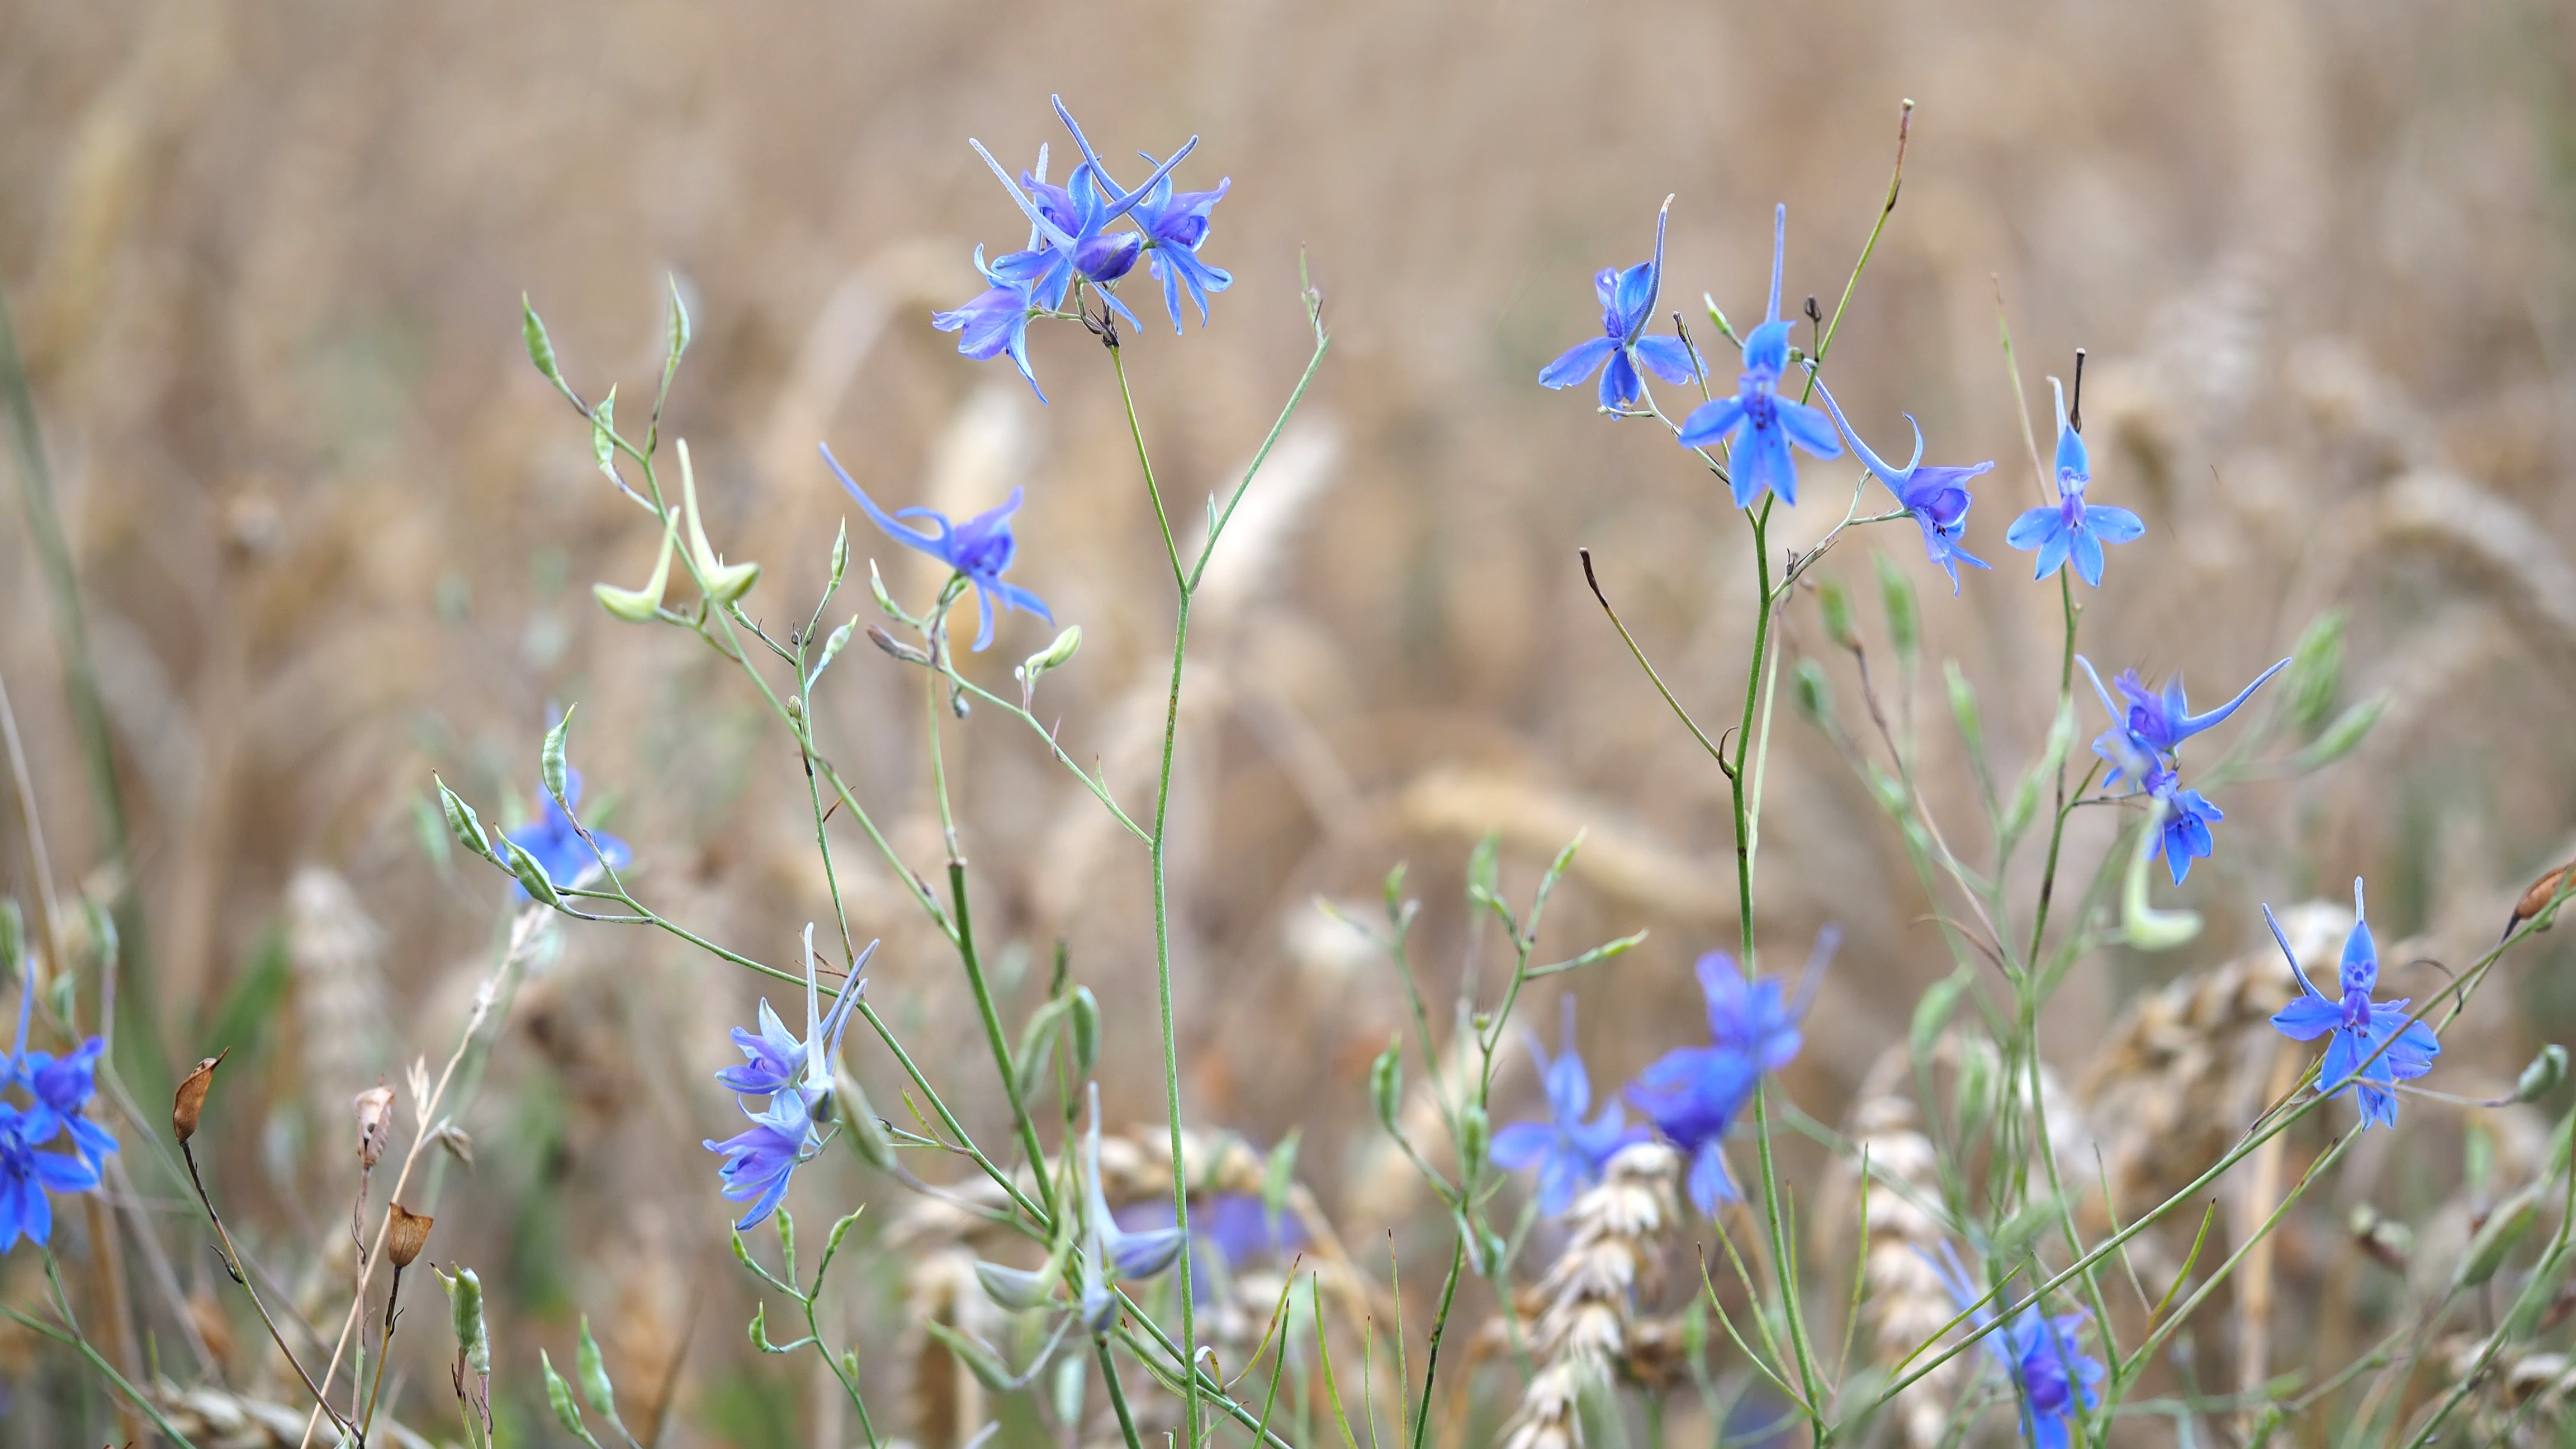
nature, grass, plant, field, meadow, prairie, flower, live, flora, lavender, wildflower, grassland, macro photography, flowering plant, grass family, land plant, english lavender